STS-135

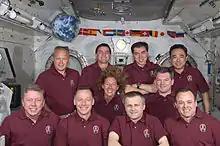
Shuttle and Station crew members pose for a portrait.

The crew awakened at 4:59 UTC to a special message and a song from Sir Paul McCartney. The wake up call was 30 minutes later than "Atlantis"s crew had been scheduled in order to give them time to make up sleep they lost over the course of the night due to the failure of GPC-4. Early on the day, "Atlantis" commander Ferguson and pilot Hurley re-loaded software and successfully restarted the GPC-4. Flight controllers in Houston also downloaded data dumps to carefully monitor the computer to make sure that it was running normally.